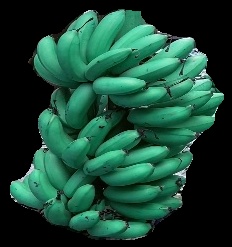
Variety: rasbale
Grade: grade1